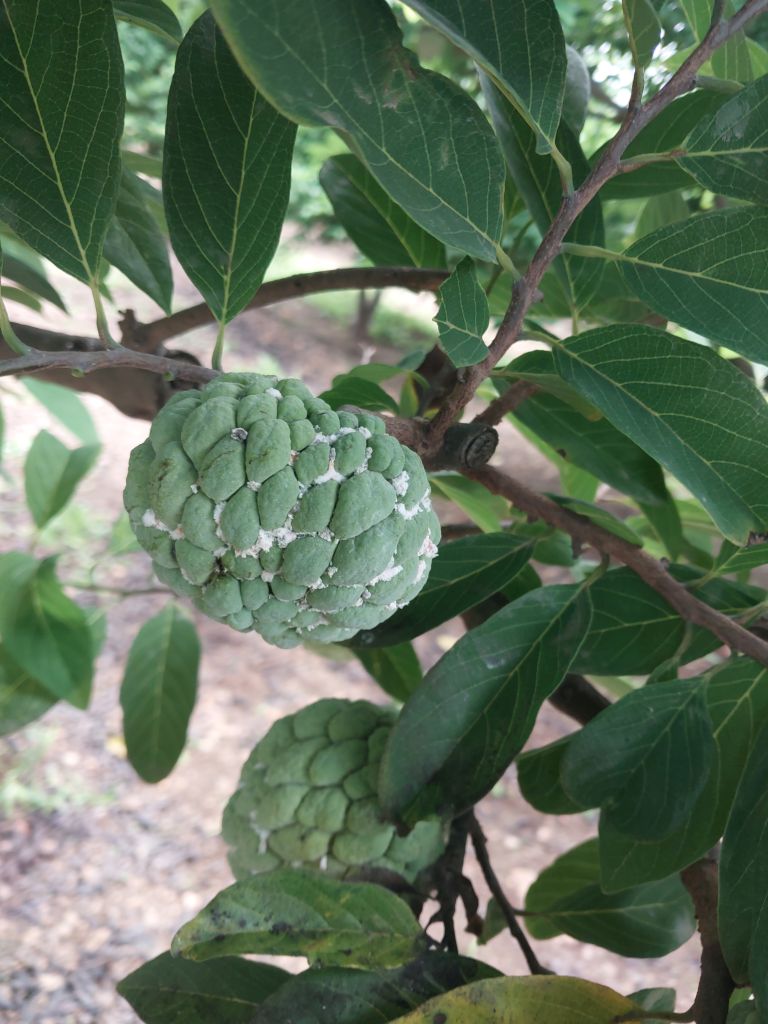
Disease label: Mealy Bug